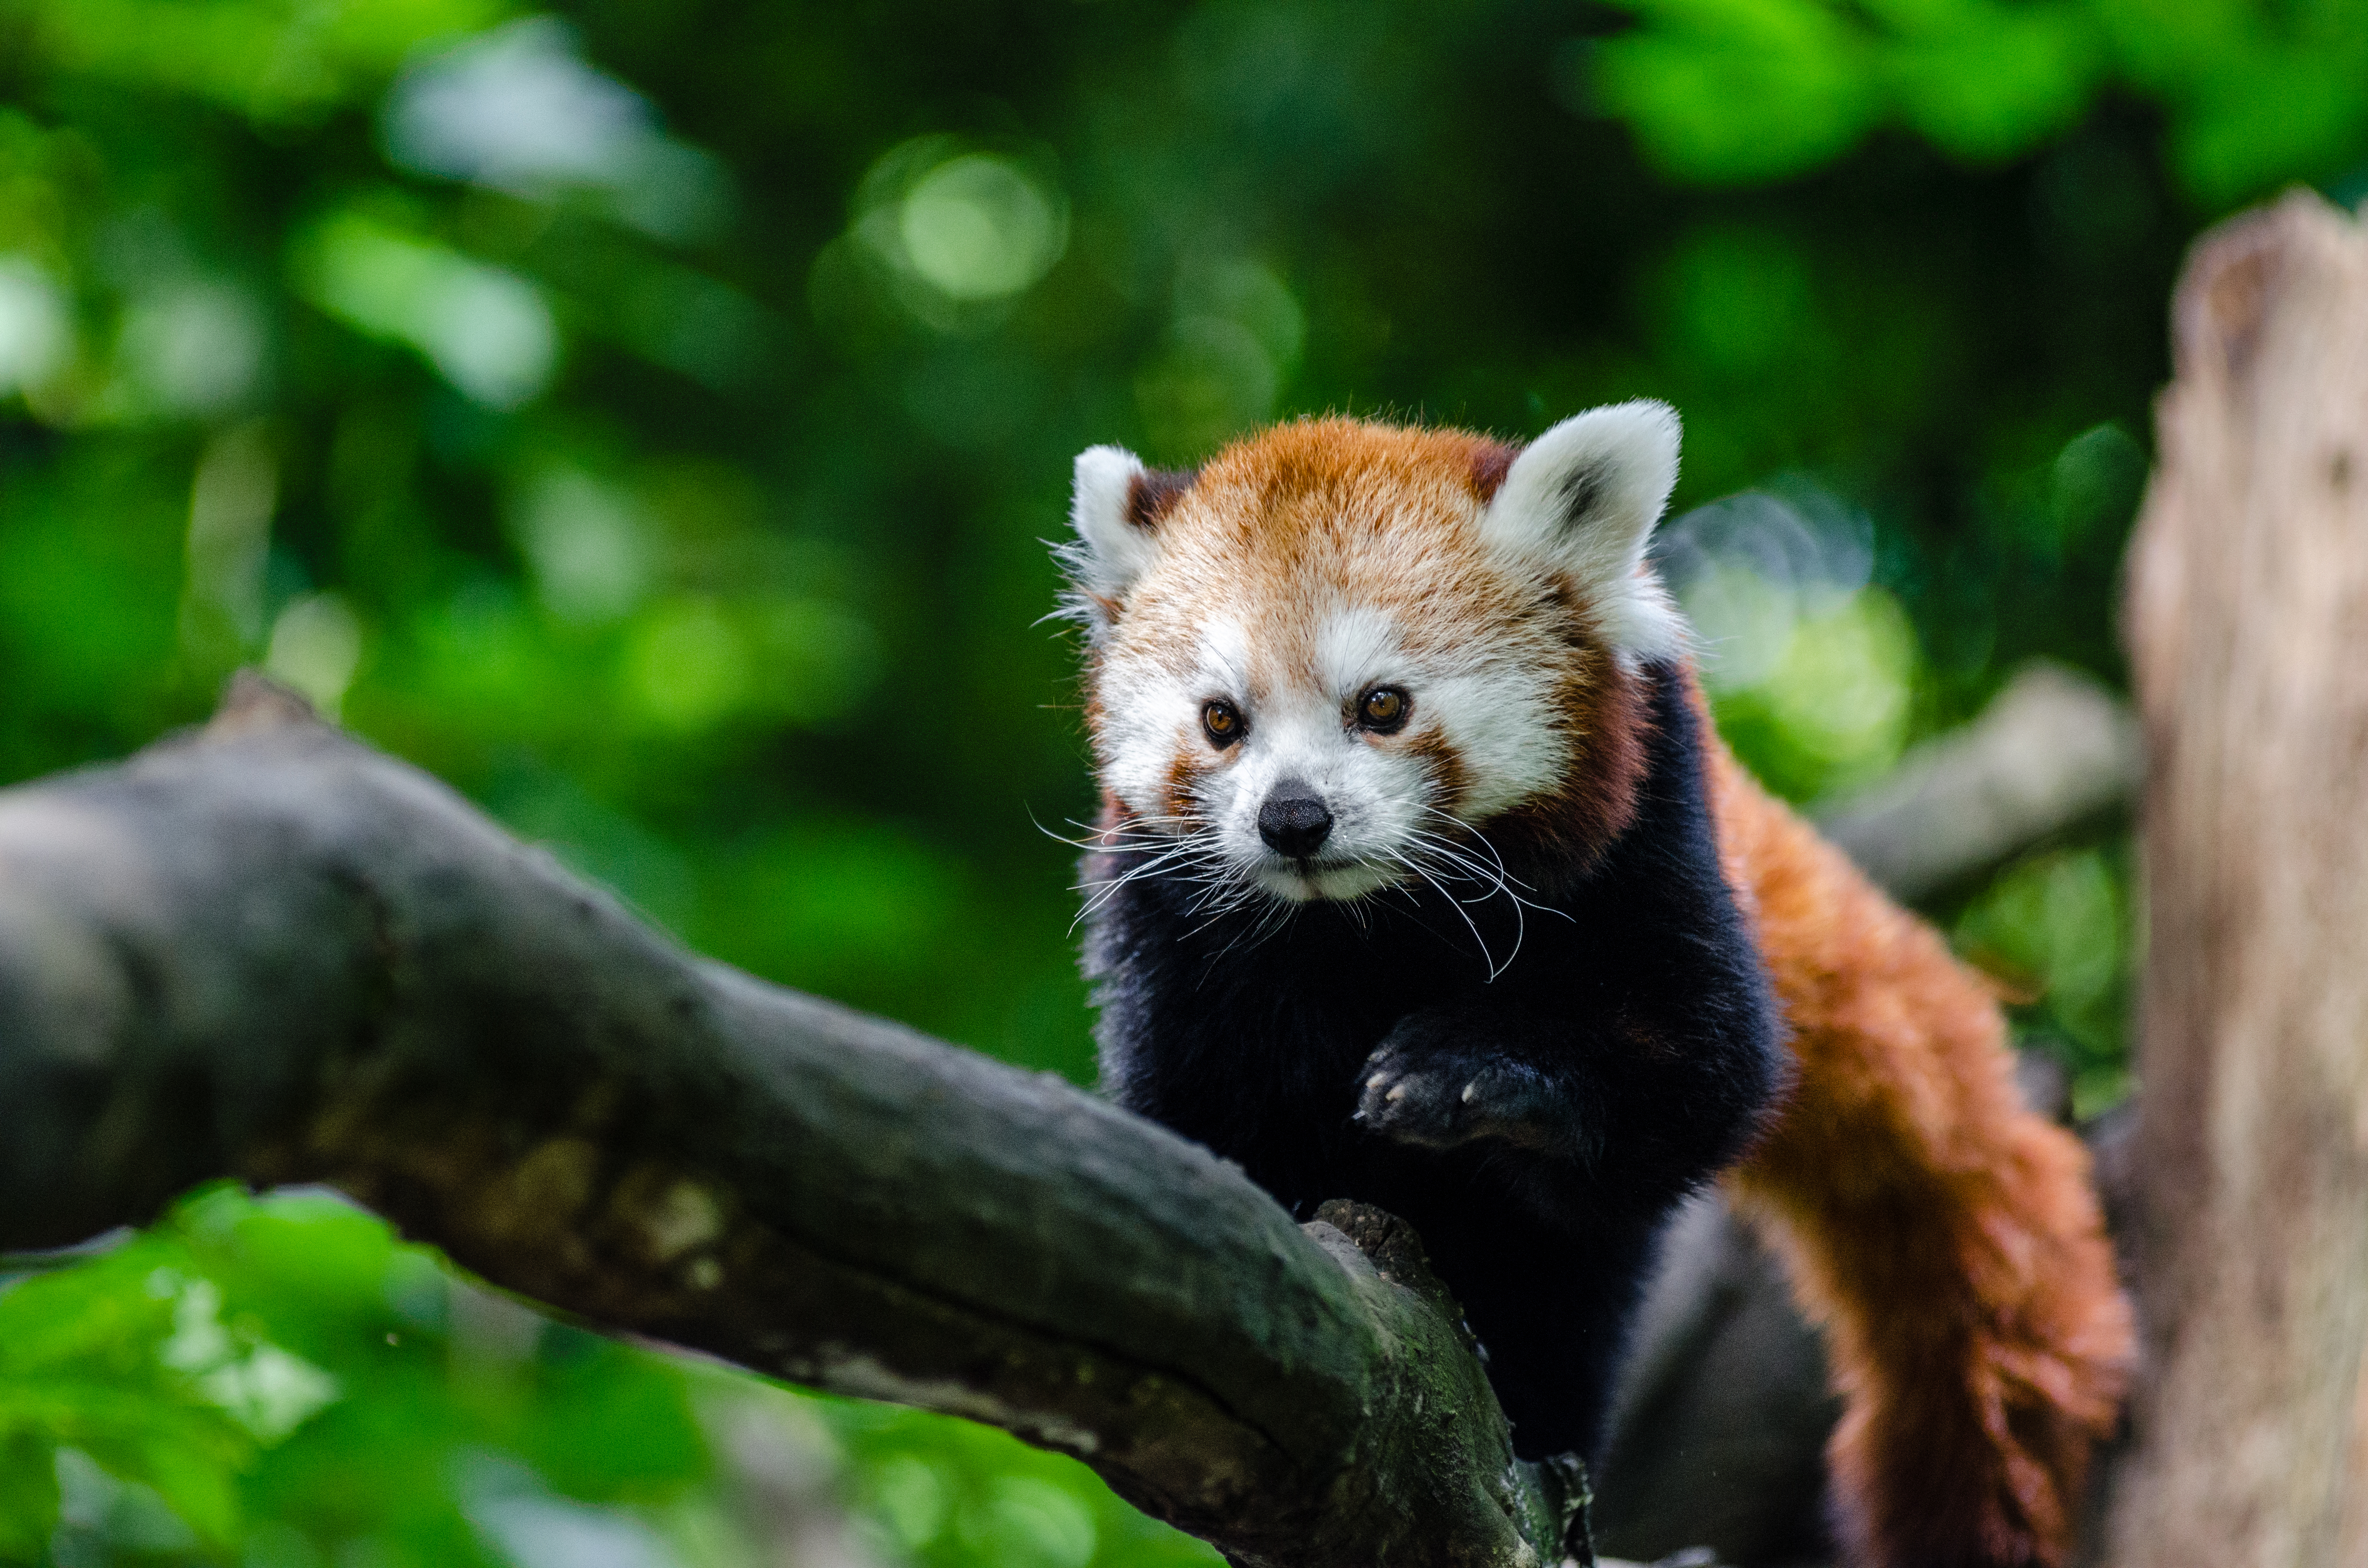
tree, bokeh, sweet, animal, cute, female, wildlife, zoo, young, green, red, mammal, nikon, fauna, red panda, panda, endangered, vertebrate, germany, deutschland, tier, ss, adorable, d7000, roter, kleiner, niedlich, sues, suess, species, bedrohte, tierart, tierpark, weiblich, jungtier